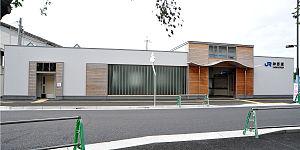
La gare de Kanno est une gare ferroviaire localisée dans la ville de Kakogawa, dans la Préfecture de Hyōgo au Japon. La gare est exploitée par la compagnie JR West, sur la ligne de kakogawa.